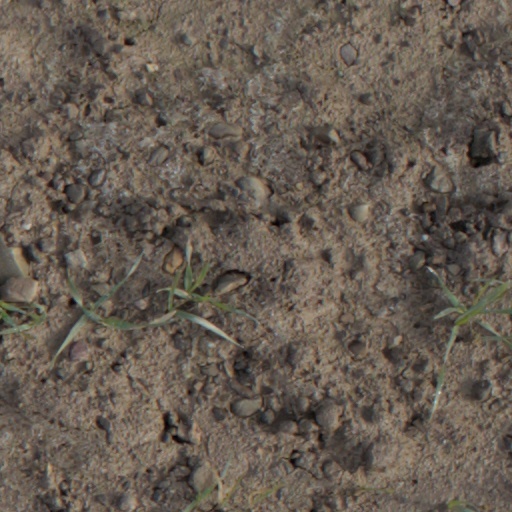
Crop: wheat